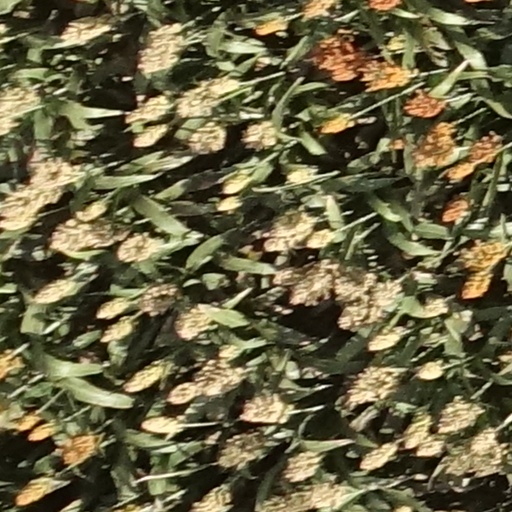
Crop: sorghum